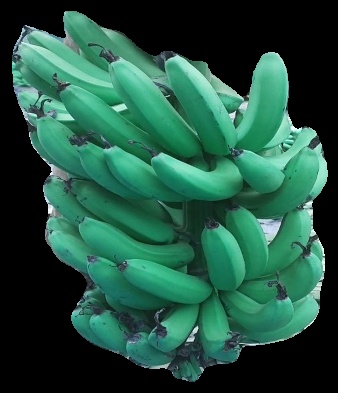
Variety: pachbale
Grade: grade3